Berkeley Jazz Festival

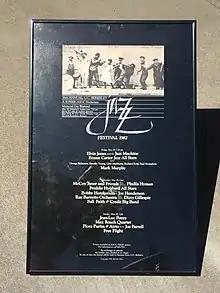
Berkeley Jazz Festival - poster for 1982

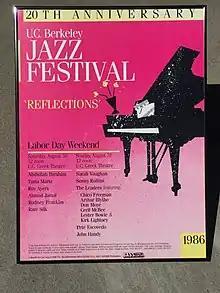
Berkeley Jazz Festival - poster for 1986

Rachelle Ferrell, Lalah Hathaway, Unwrapped All-Stars, Ray Obiedo & the Urban Latin Jazz Project, Mimi Fox, Bobby Caldwell, Boney James, and Kem.